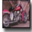
Label: motorcycle